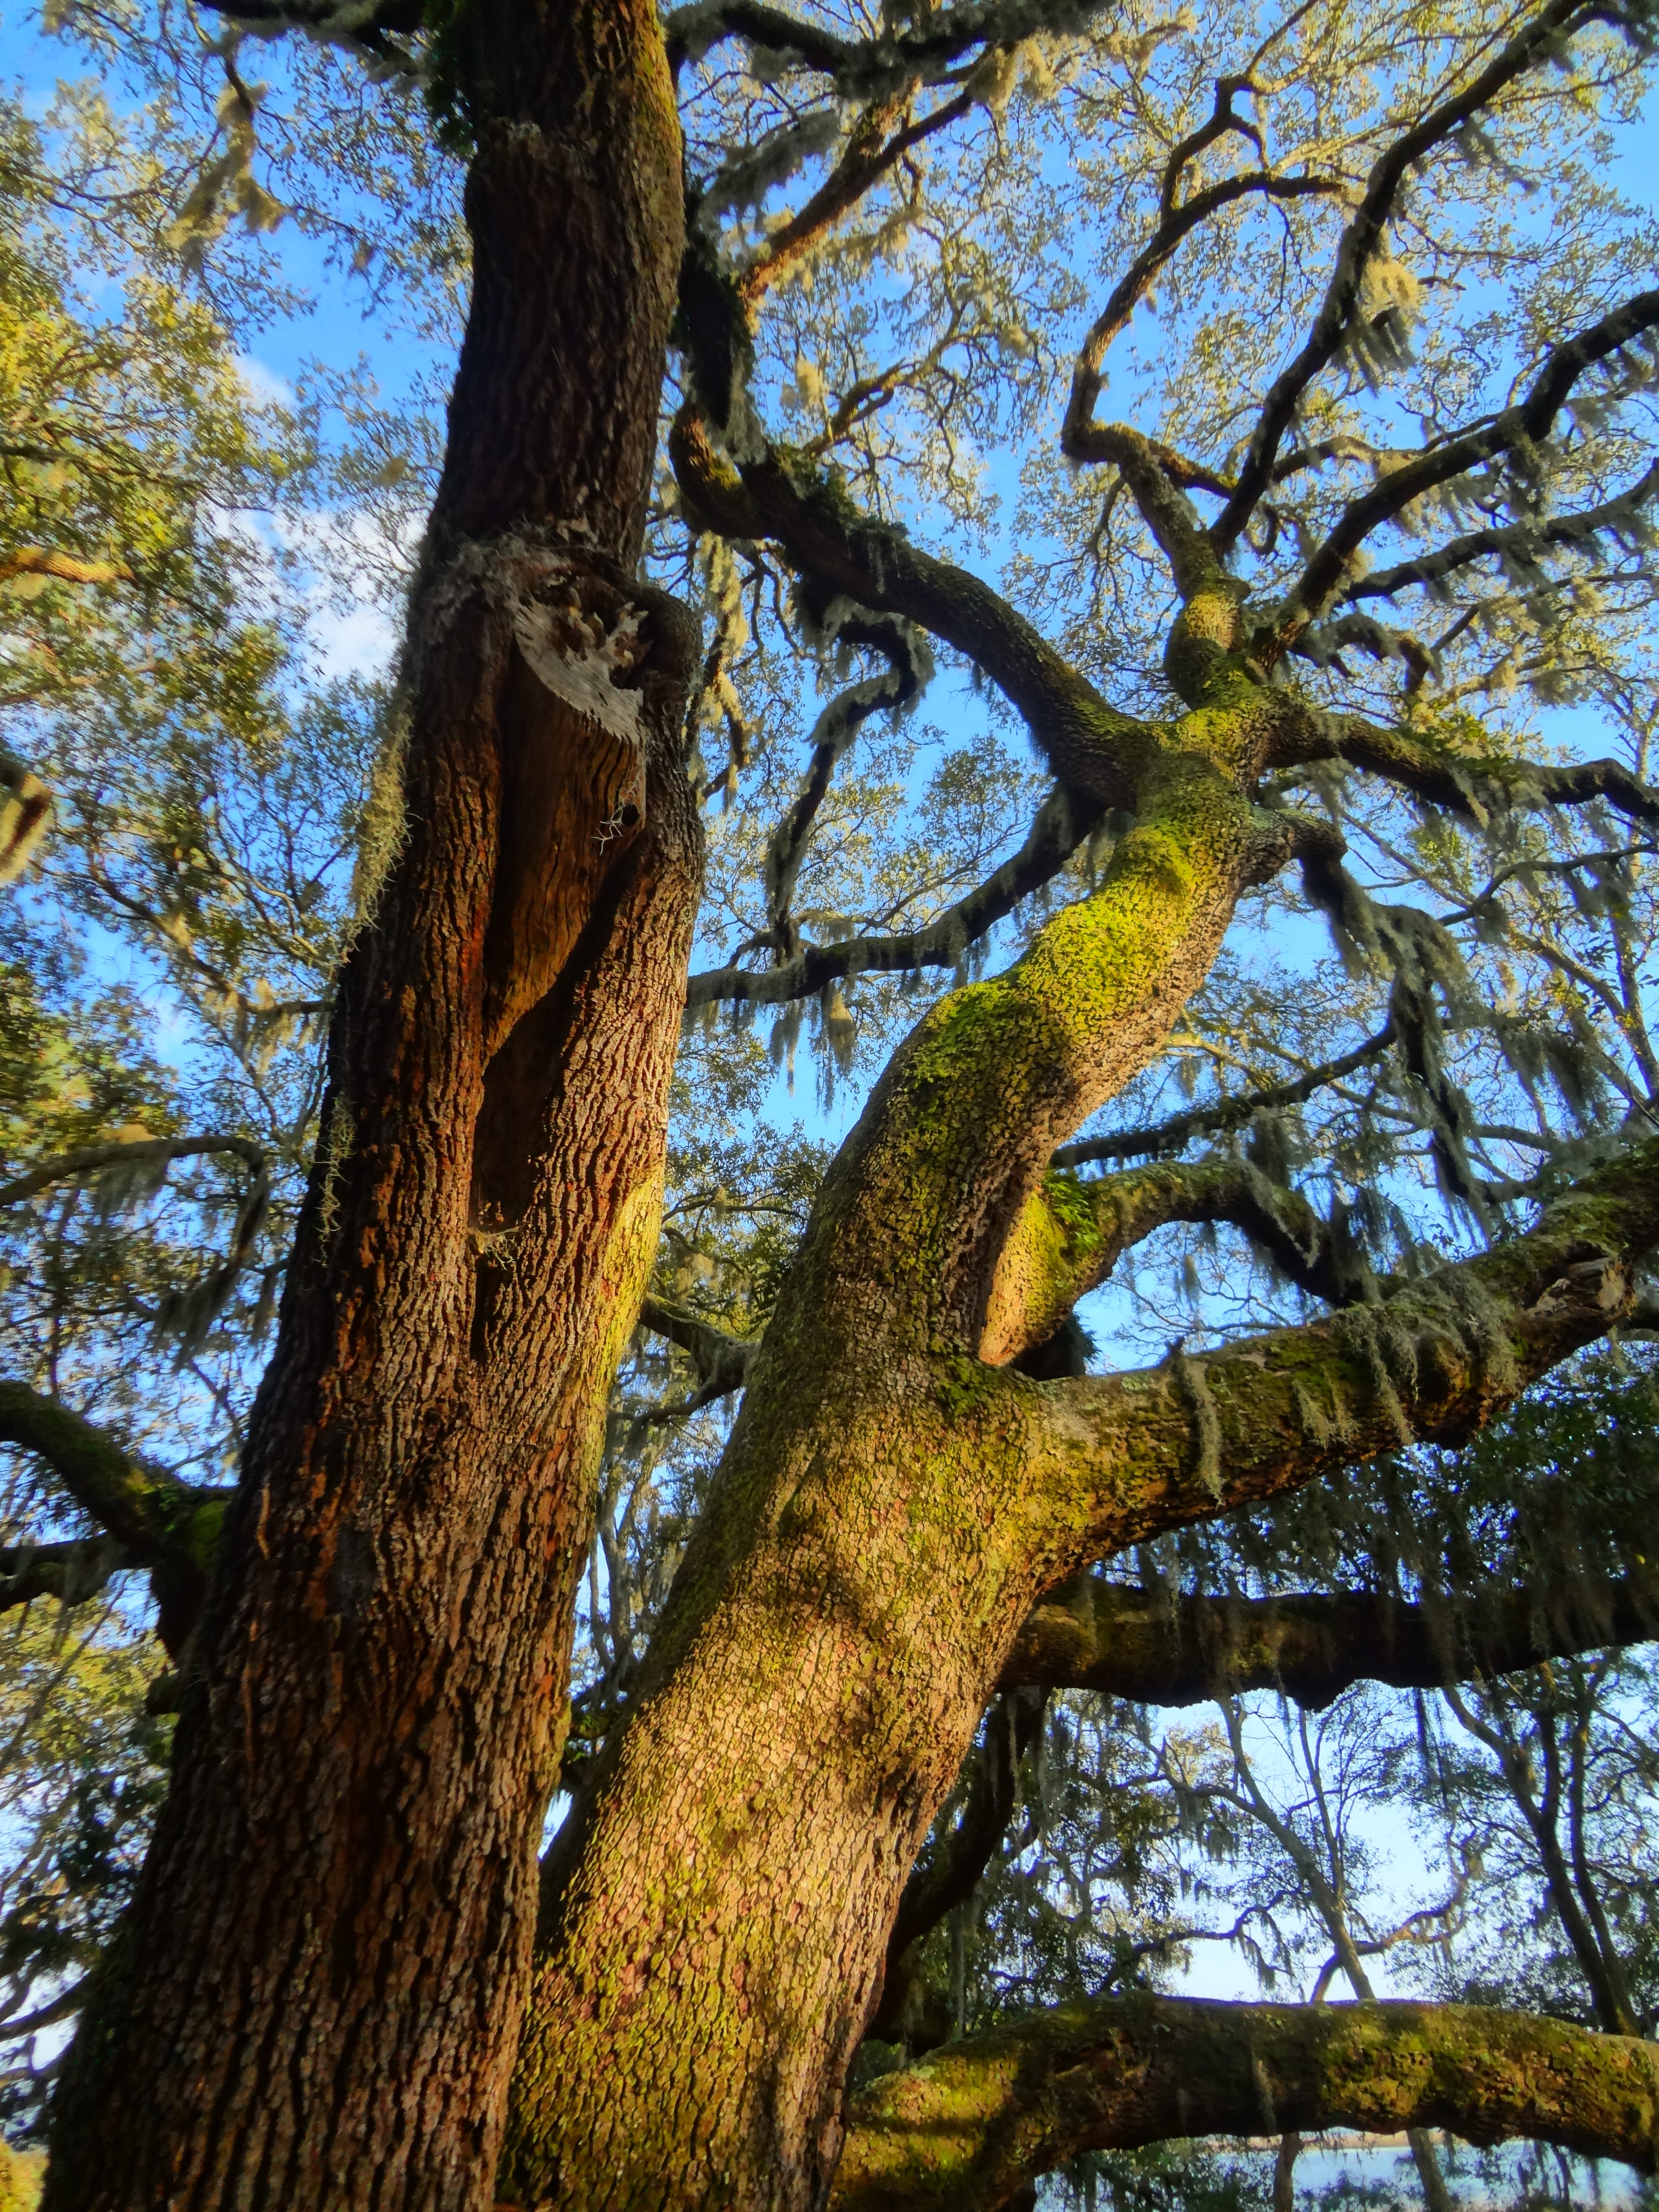
tree, nature, forest, branch, growth, plant, wood, sunlight, leaf, flower, trunk, old, environment, foliage, autumn, botany, season, trees, deciduous, oak, grove, woodland, habitat, flowering plant, plant stem, woody plant, land plant